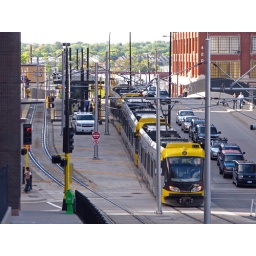
A Hiawatha 3-car train climbs the slight hump in the bridge that Target Field Station sits on.